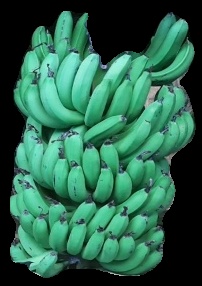
Variety: pachbale
Grade: grade1